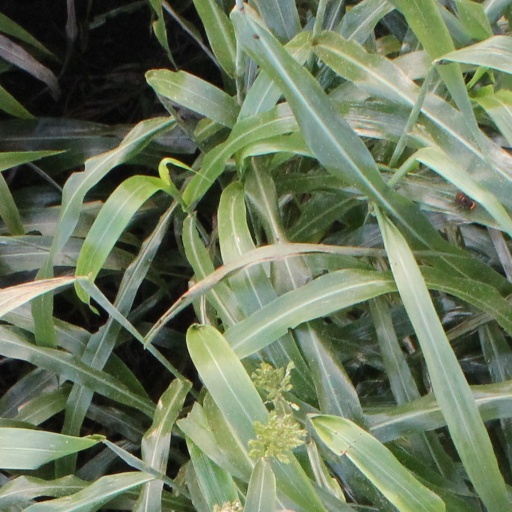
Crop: sorghum